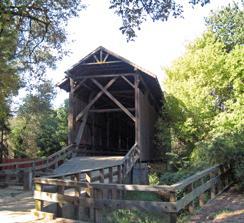
Building: Felton Covered Bridge
Country: United States of America
Year built: 1892
Historic bridge in California, USA Felton Covered Bridge Coordinates 37°03′03″N 122°04′15″W / 37.05083°N 122.07083°W / 37.05083; -122.07083 Crosses San Lorenzo River Locale Santa Cruz , California, United States Official name Felton Covered Bridge Named for Felton, California Maintained by Santa Cruz County History Constructed by Pratt Warren Built 1892 Felton Covered Bridge U.S. National Register of Historic Places California Historical Landmark No. 583 NRHP reference No. 73000451 CHISL No. 583 Significant dates Added to NRHP June 19, 1973 Designated CHISL 1957 Location The Felton Covered Bridge is a covered bridge over the San Lorenzo River in Felton , Santa Cruz County in the U.S. state of California . Built in 1892, the bridge employs a Brown truss structural system and is approximately 80 feet long. The bridge became a California Historical Landmark in 1957, was placed on the National Register of Historic Places in 1973, and had a major restoration in 1987 after being damaged in storms in the winter of 1982. It is considered to be the tallest covered bridge in the United States, and was the main entry point for Felton for 45 years. The bridge is no longer used on the roadway, but is accessible to pedestrians visiting the Felton Covered Bridge Park . See also List of bridges in the United States List of covered bridges in California National Register of Historic Places listings in Santa Cruz County, California References